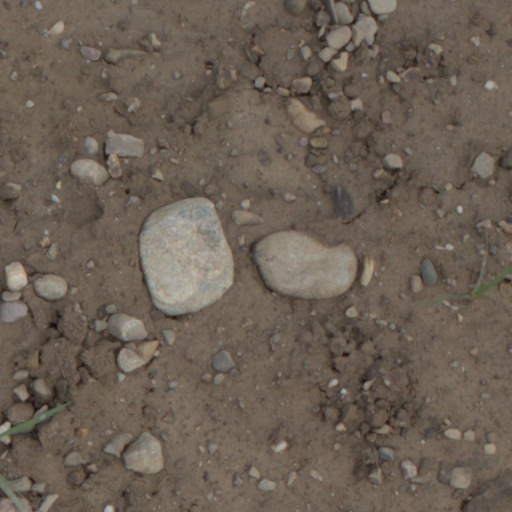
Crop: wheat